Cremona Society

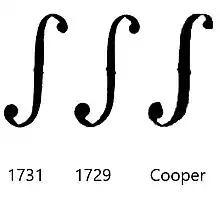

In "The Strad's" September 1906 edition there was a letter from F. W. Chanot defending the art dealers in general and saying that so little was known of del Gesù's early life ""that it would be rash to say absolutely that he never made a cello"". The letter quotes from the "Truth" article of 13 June, and goes on to state that the "Truth" journalist responsible is himself a member of the Society. This assertion is supported by the appearance of a report on the February meeting of the Society in "Truth" earlier in the year.